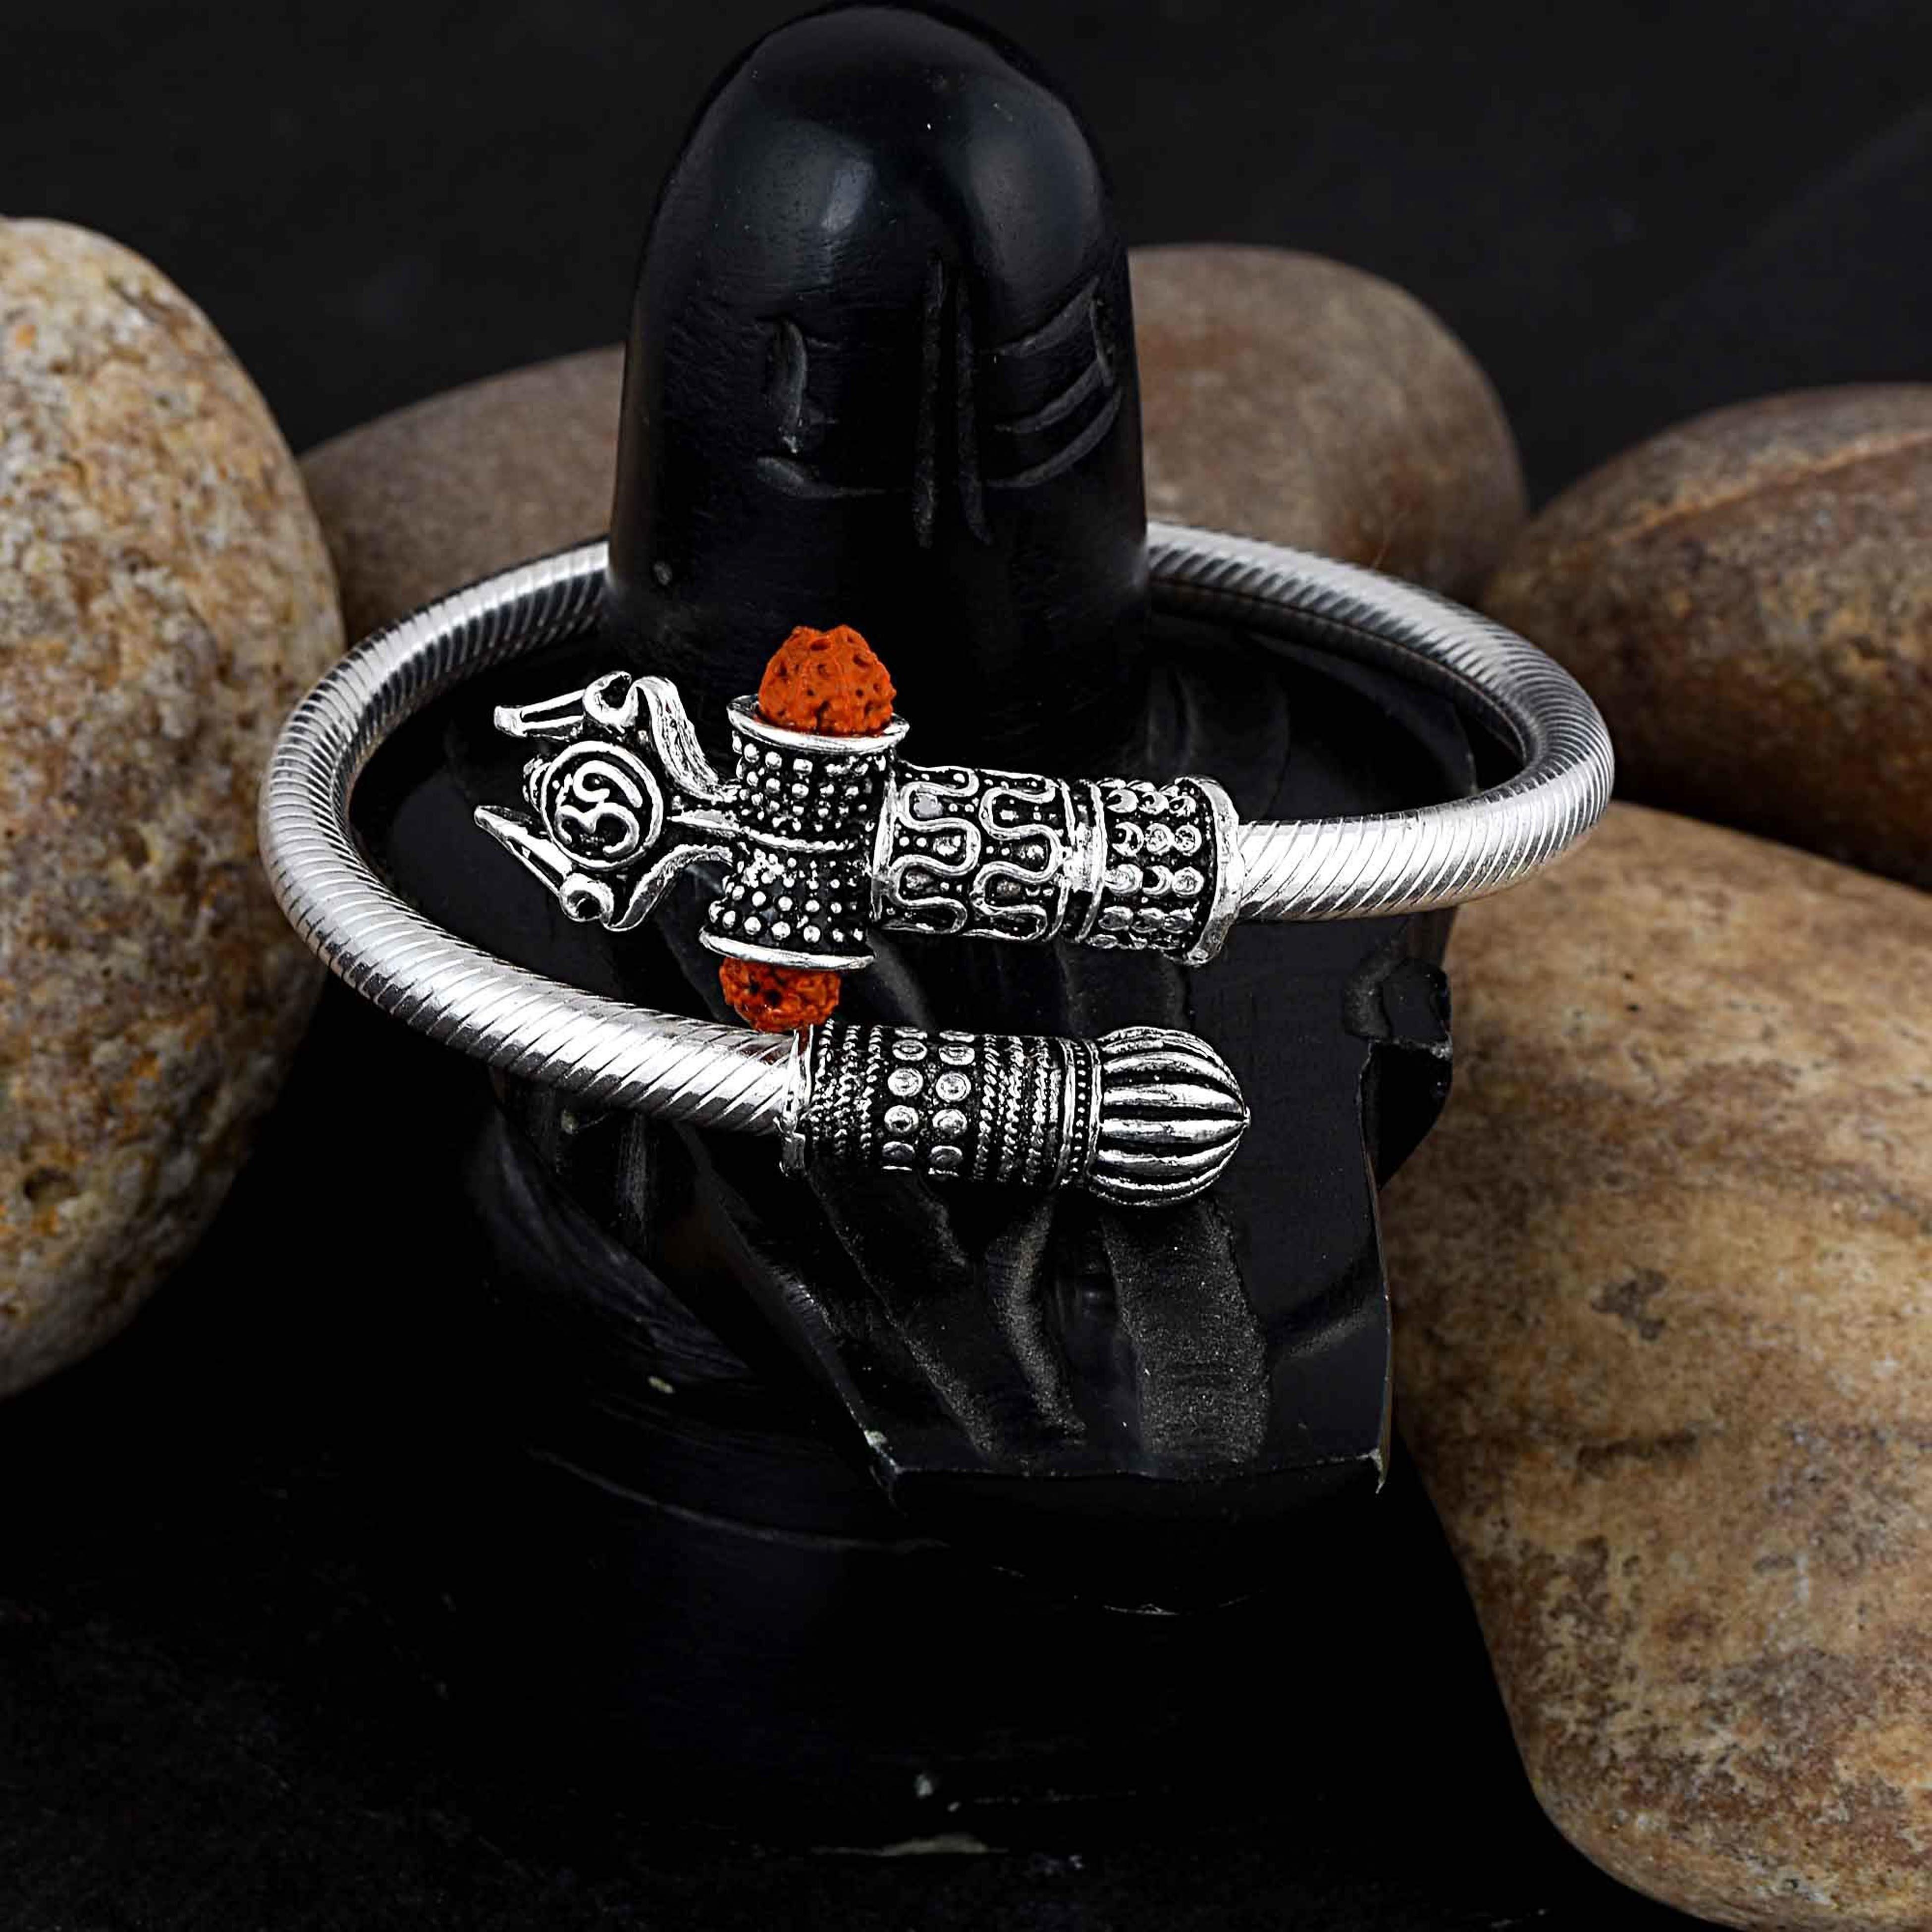
ZUMRUT MAKING YOU A STYLE SENSATION Silver Oxidized Designer Handcraft Lord Shiva/Shiv Trishul/? Om Rudraksha Damroo Bahubali Kada Bracelet Bangle Free Size Cuff Kada Spiritual Jewellery for Men/Women
Type: Bracelets & Bangles
Brand: ZUMRUT MAKING YOU A STYLE SENSATION
Price: Rs. 499
 Zumrut gorgeous kada for all the lovers of sankara, lord shiva, bholenath - with exquisite carvings of a trishul and a turquoise damroo. a classic piece of hand crafted silver oxidized kada with rudraksha trishul damroo - unique bracelet for men. beautiful silver oxidized lord shiva's trishul rudhraksh damru damroo trident traditional ethnic vintage style auspicious designer flexible cuff bracelet kada. ethnic uniquely crafted oxidized silver plated cuff bracelet is having auspicious rudraksha beads. suits to wear in any occasion like daily, party , wedding and festival. a perfect gift for your valentine-girlfriend or boyfriend and beloved one's- wife , husband , brother , sister. excellent gift for birthday, anniversary and festivals celebrations.